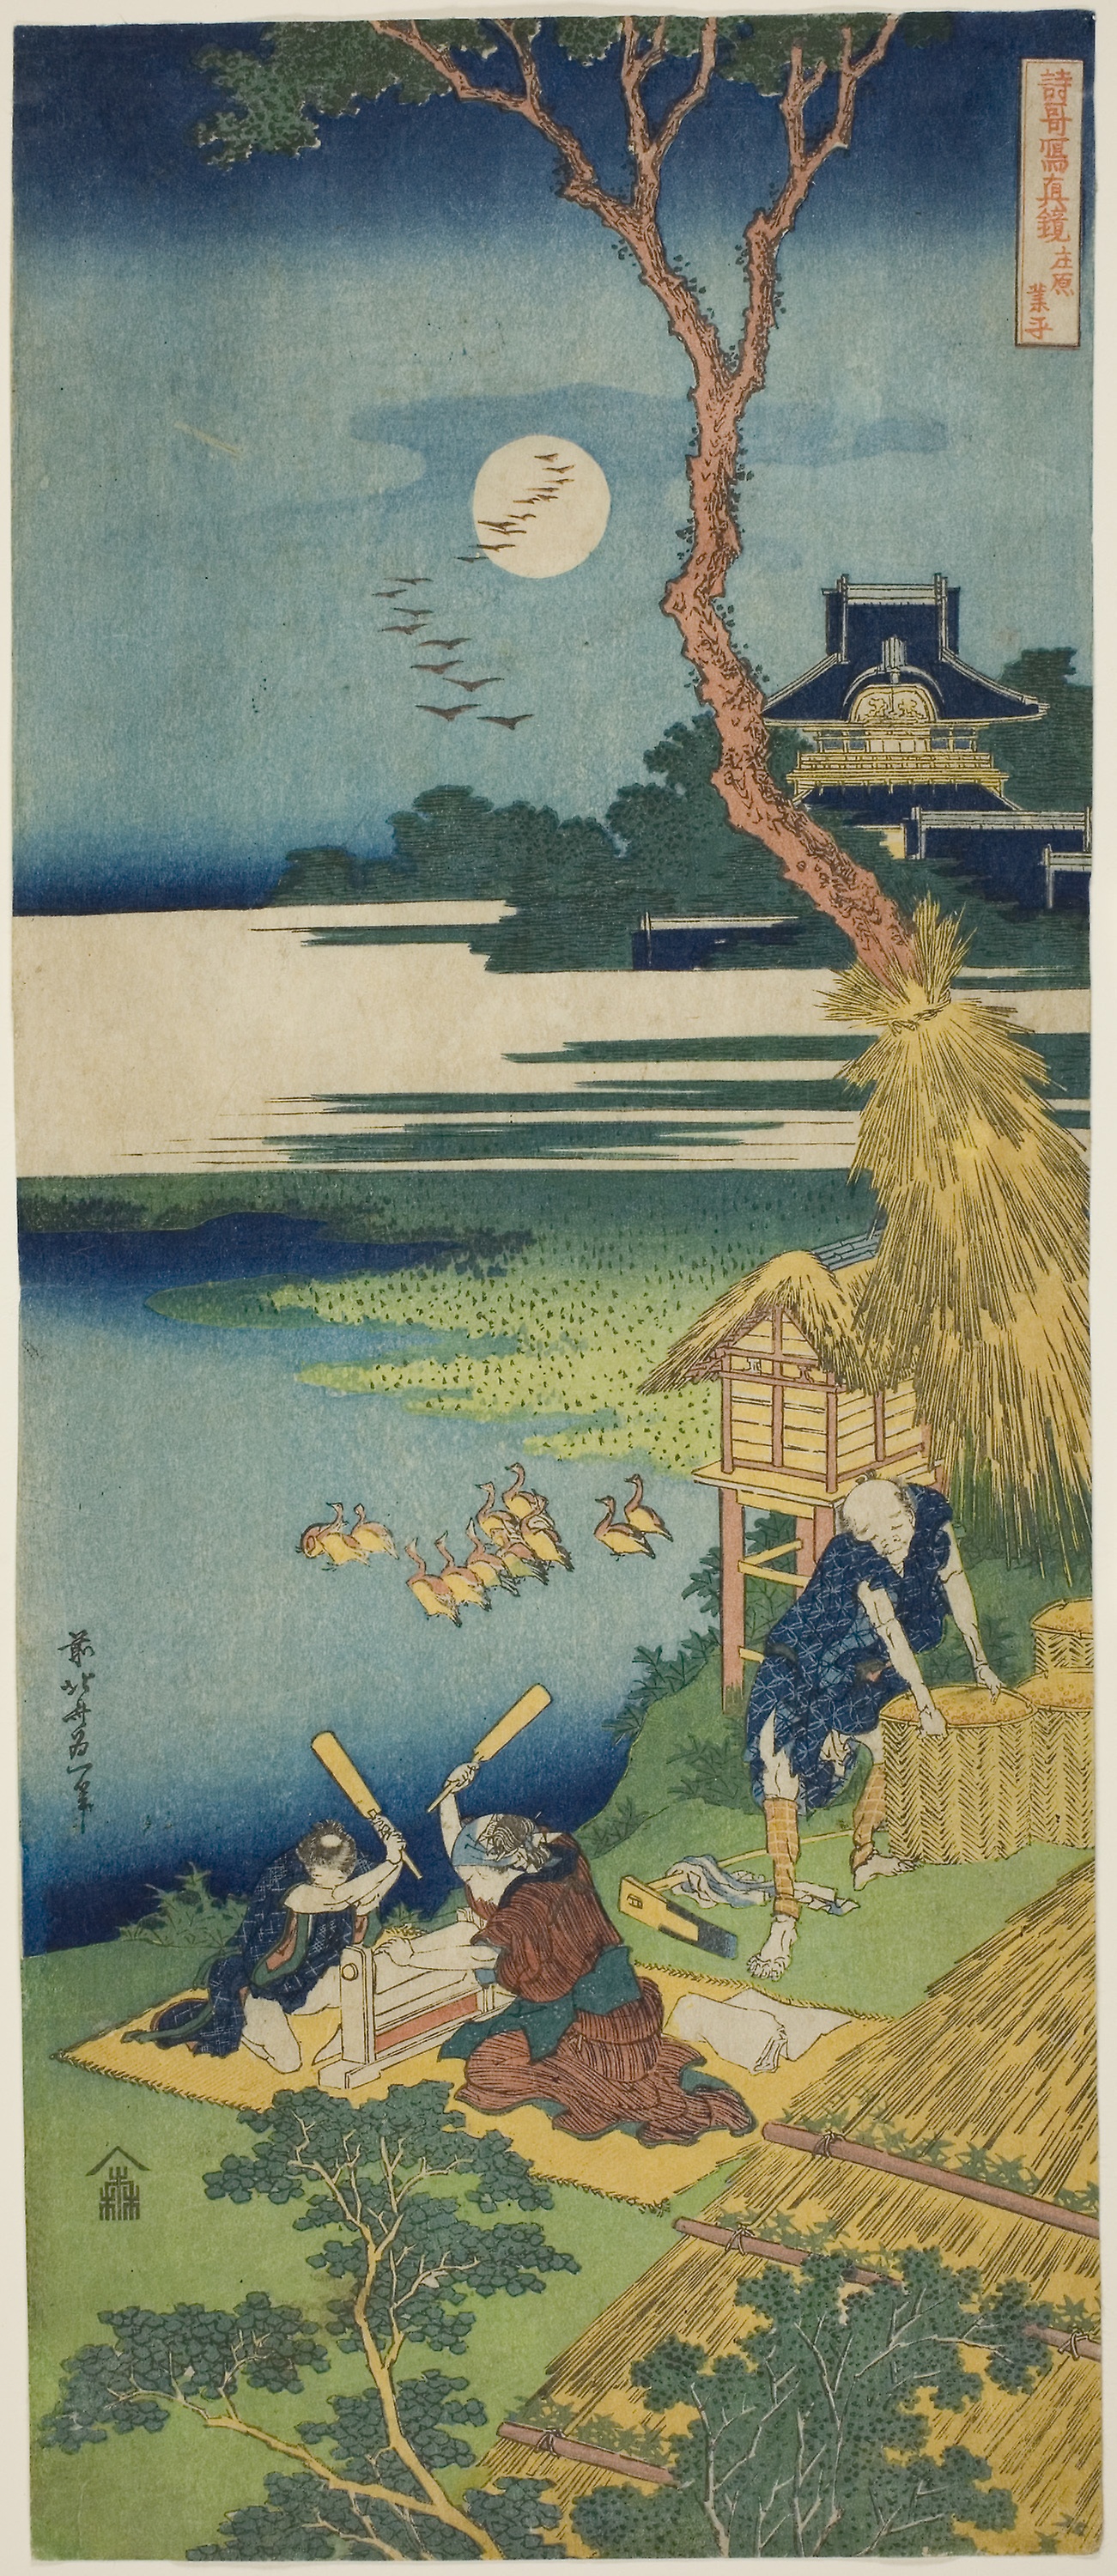
painting, water, art, visual arts, landscape, illustration